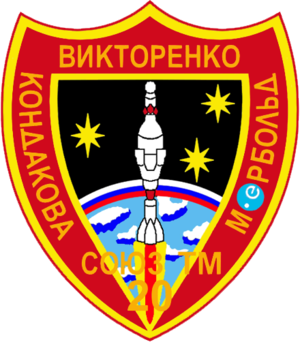
Soyouz TM-20 est une mission russe d'exploration de l'espace qui a eu lieu en 1994.
Valeri Vladimirovitch Poliakov, né à Toula le 27 avril 1942, est le cosmonaute soviétique qui détient le record du plus long vol spatial de l'histoire de l'humanité, en étant resté plus de 14 mois d'affilée à bord de la station spatiale Mir. Il a passé au total plus de 22 mois dans l'espace.
Aleksandr Stepanovitch Viktorenko est un cosmonaute soviétique puis russe, né le 29 mars 1947 à Olguinka, en RSS kazakhe.